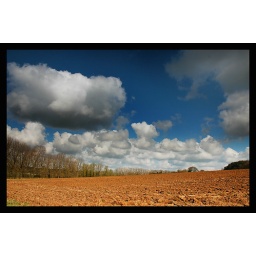
Bucklebury, Berkshire, England: ploughed field under a blue sky